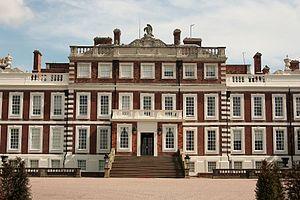
Edward John Stanley, 18ᵉ comte de Derby, est militaire distingué, politique noble du parti conservateur et fondateur du Knowsley Safari Park.